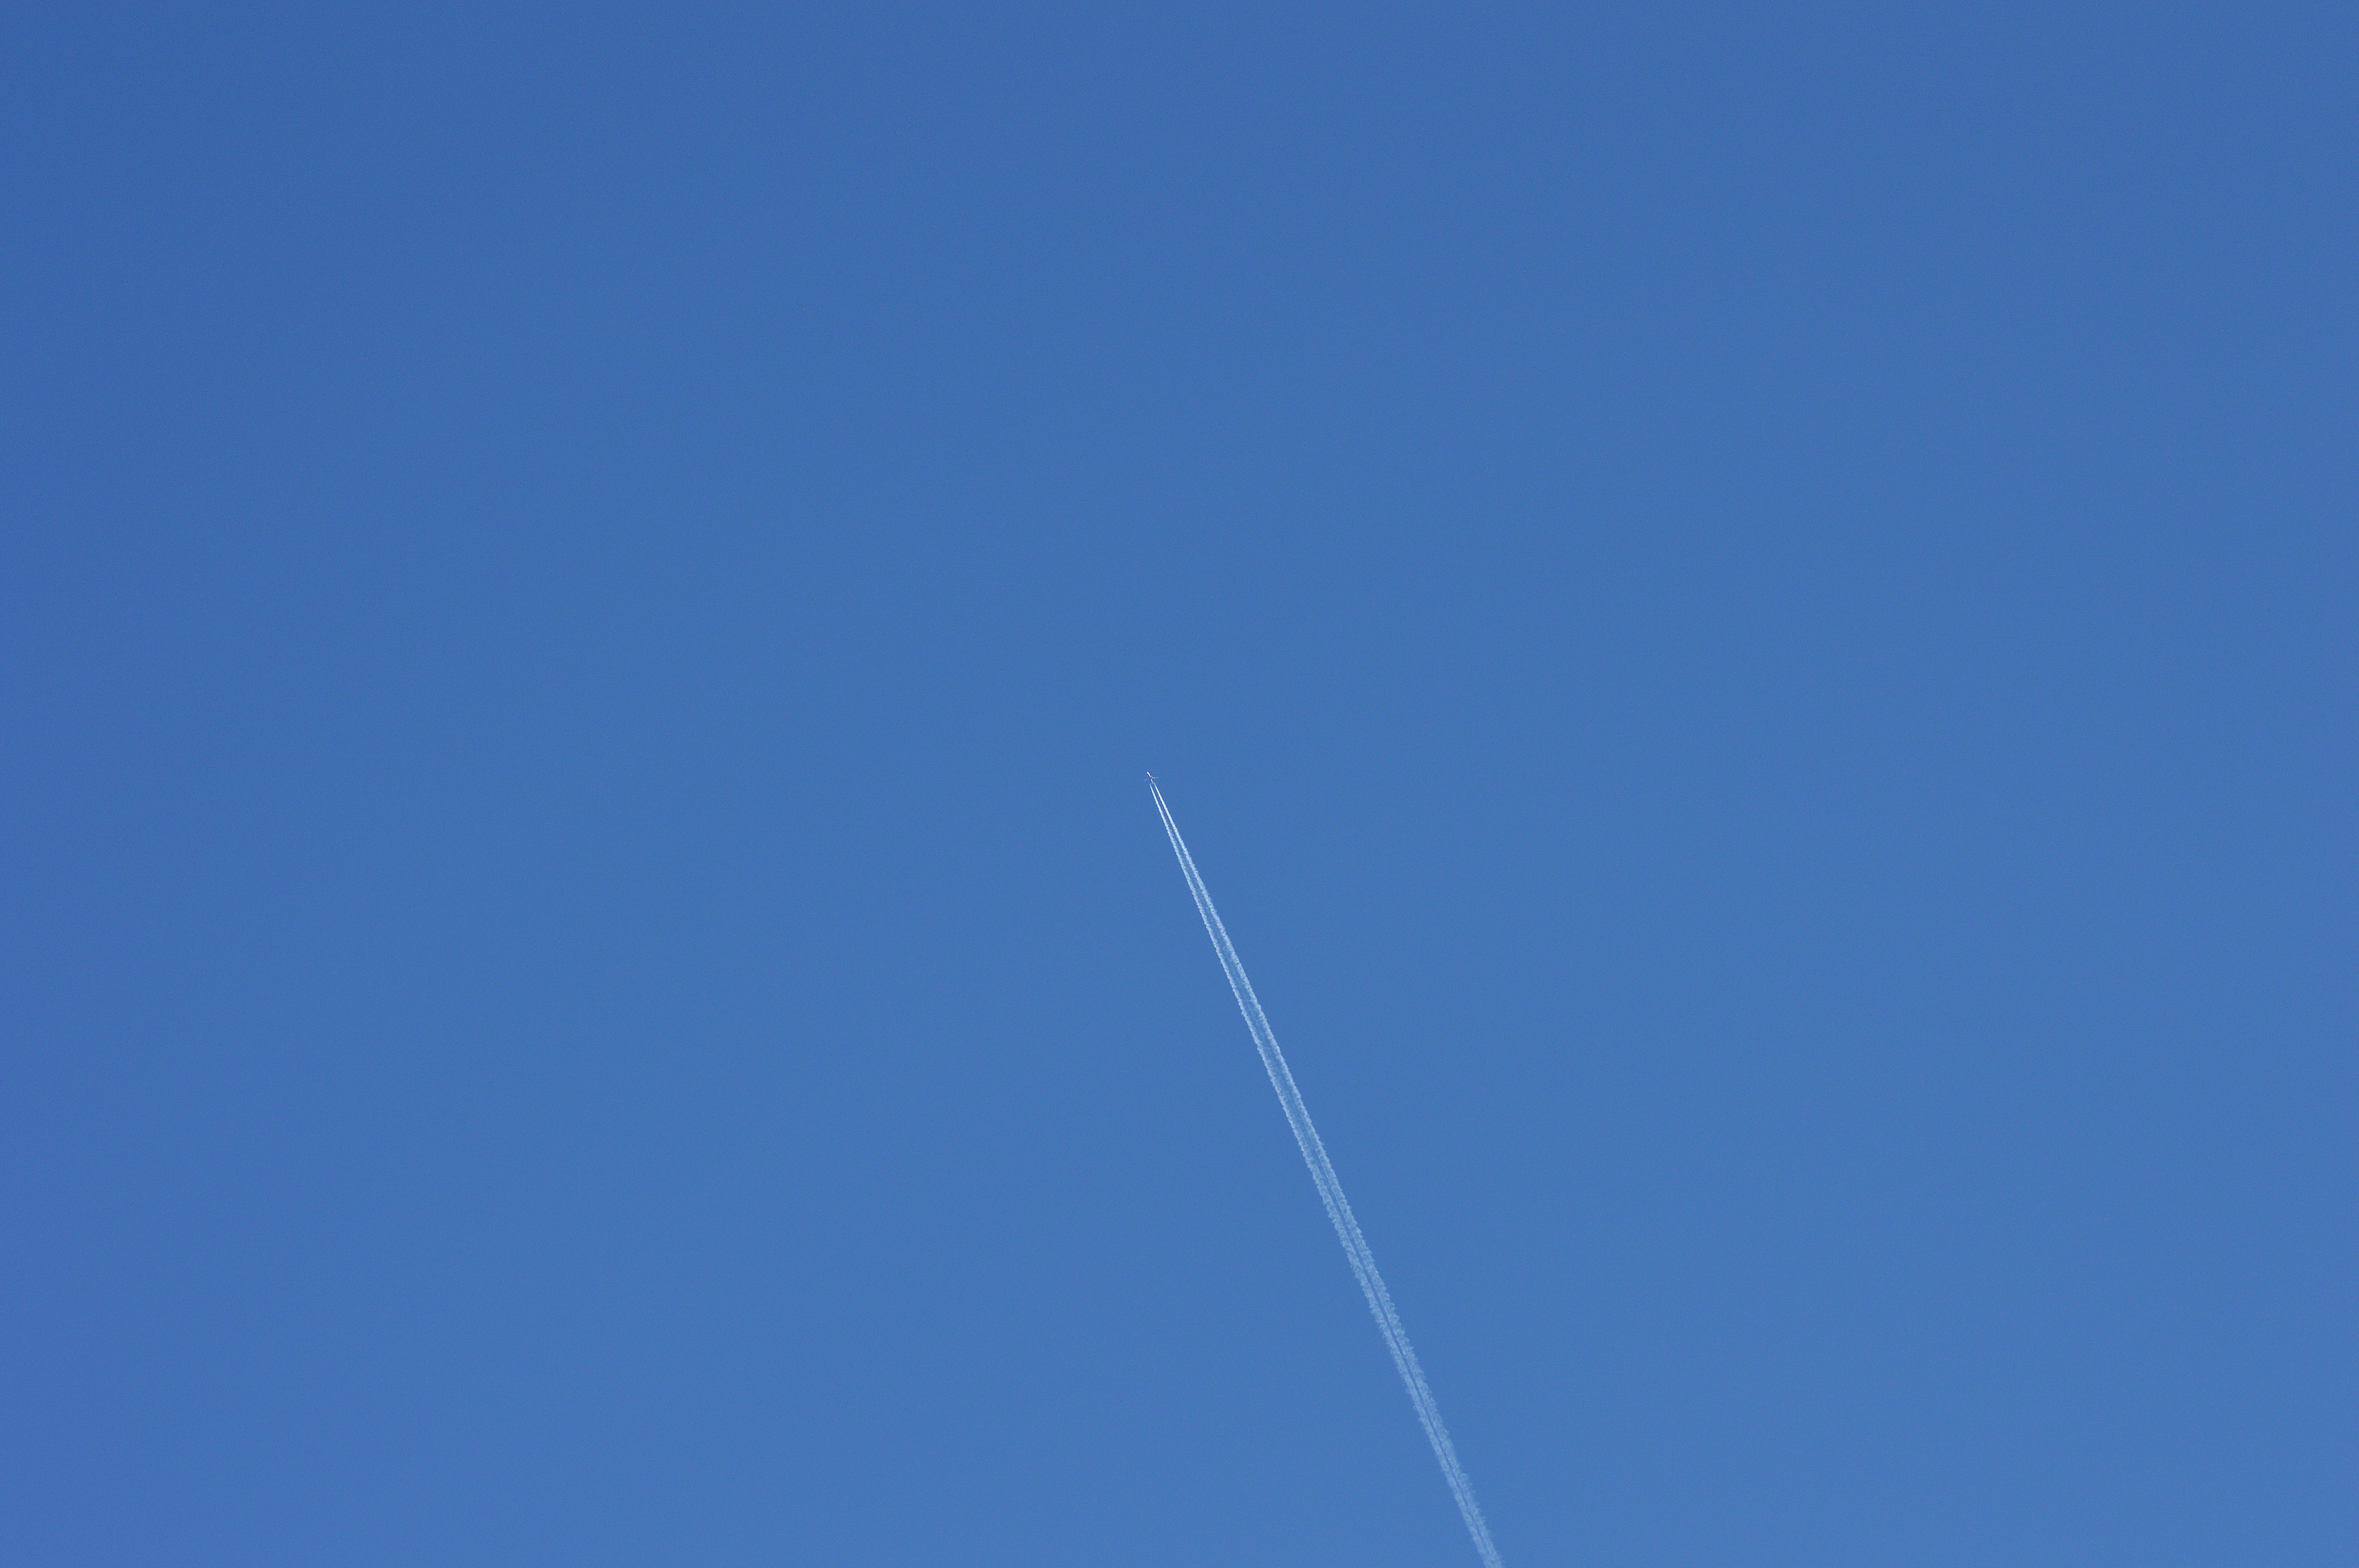
wing, cloud, sky, airplane, aircraft, line, vehicle, blue, toy, atmosphere of earth, windsports